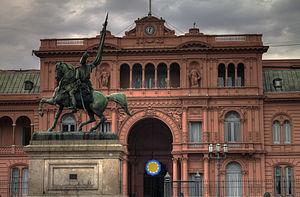
L'Argentine est une république présidentielle multipartite, où le président est à la fois chef de l'État et chef du gouvernement. Le pouvoir exécutif est détenu par le gouvernement et le pouvoir législatif est partagé entre le gouvernement et les deux chambres du parlement. Le pouvoir judiciaire est indépendant des deux premiers.